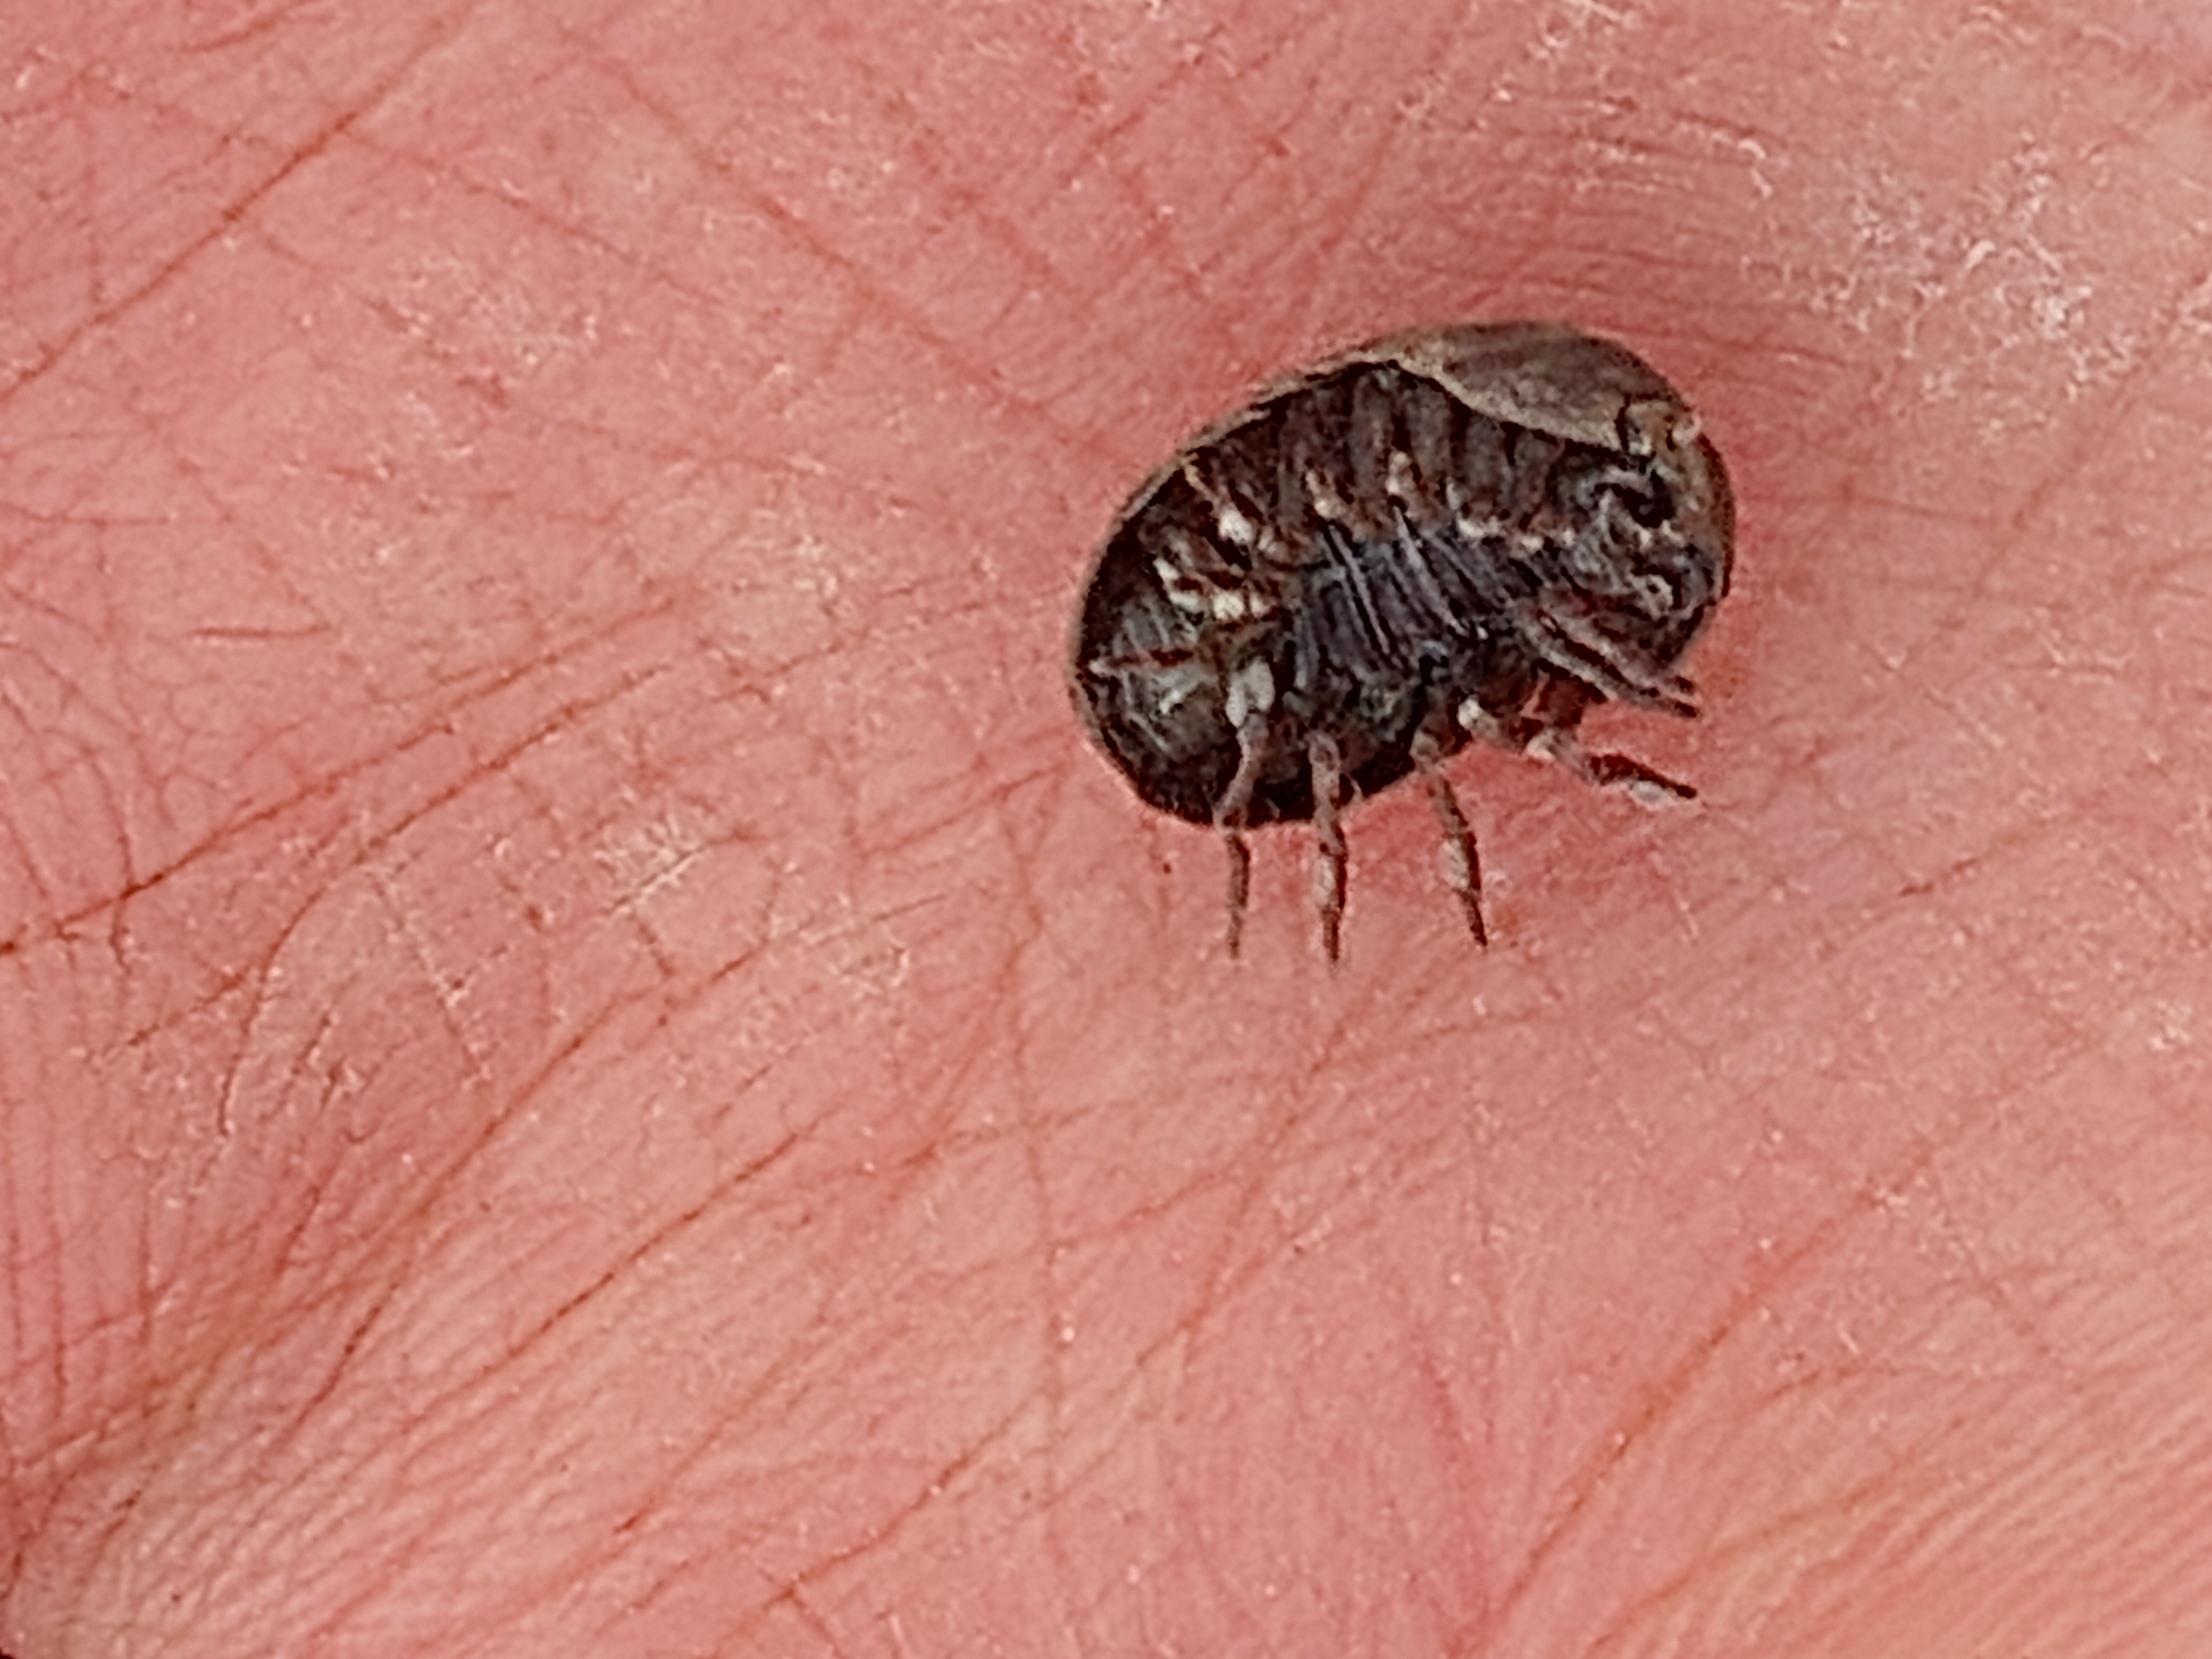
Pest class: non_pest_herbivores